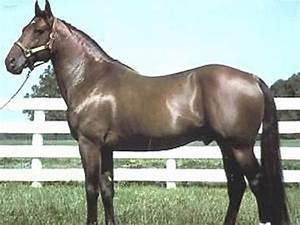
Label: horse